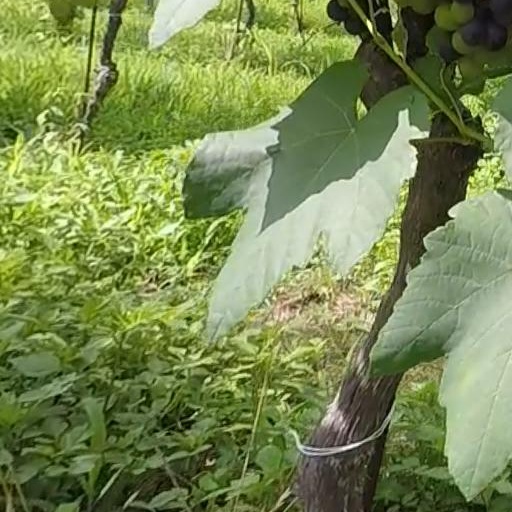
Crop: grape